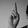
ASL letter: R